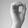
ASL letter: O